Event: Nepal Earthquake
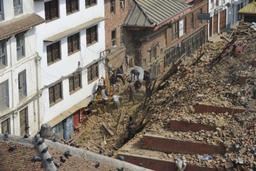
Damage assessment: damage